Army of the Western Pyrenees

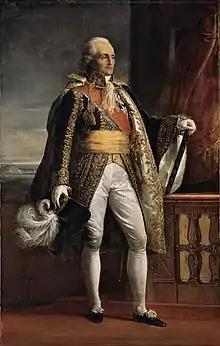
Bon-Adrien de Moncey

An order of battle for 1793 listed two battalions each of the 20th, 80th, and 148th Line Infantry Demi-brigades and the 5th Light Infantry Battalion. In addition to 18 free companies, there were the following National Guard infantry battalions, "Aldudes", 3rd "Dordogne", 3rd "Landes", 4th "Lot-et-Garonne" and "Paris Louvre". The cavalry regiments were the 18th Dragoons, Volunteers of the Western Pyrenees (later the 12th Hussars) and "Bayonne Volunteer Chasseurs" (later the 24th Chasseurs à Cheval). There were also 15 artillery companies. In March 1793, Servan had about 10,000 troops at his disposal. At first the volunteer battalions averaged only about 200 men apiece, but in May 1793 they were all recruited up to strengths of 784 soldiers.